James J. Rowley Training Center

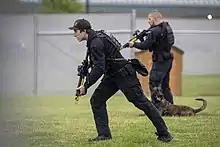
Secret Service officers in training at the JJRTC.

The JJRTC was developed in 1969 as part of the consolidated Federal Law Enforcement Training Centers (FLETC). The National Capital Planning Commission approved the preliminary site and building plans for the primary administration structure of the JJRTC in 1972. In 1978, consolidated federal law enforcement functions were transferred to Glynco, Georgia, and the Secret Service obtained exclusive use of the Beltsville site.